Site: brandenburg
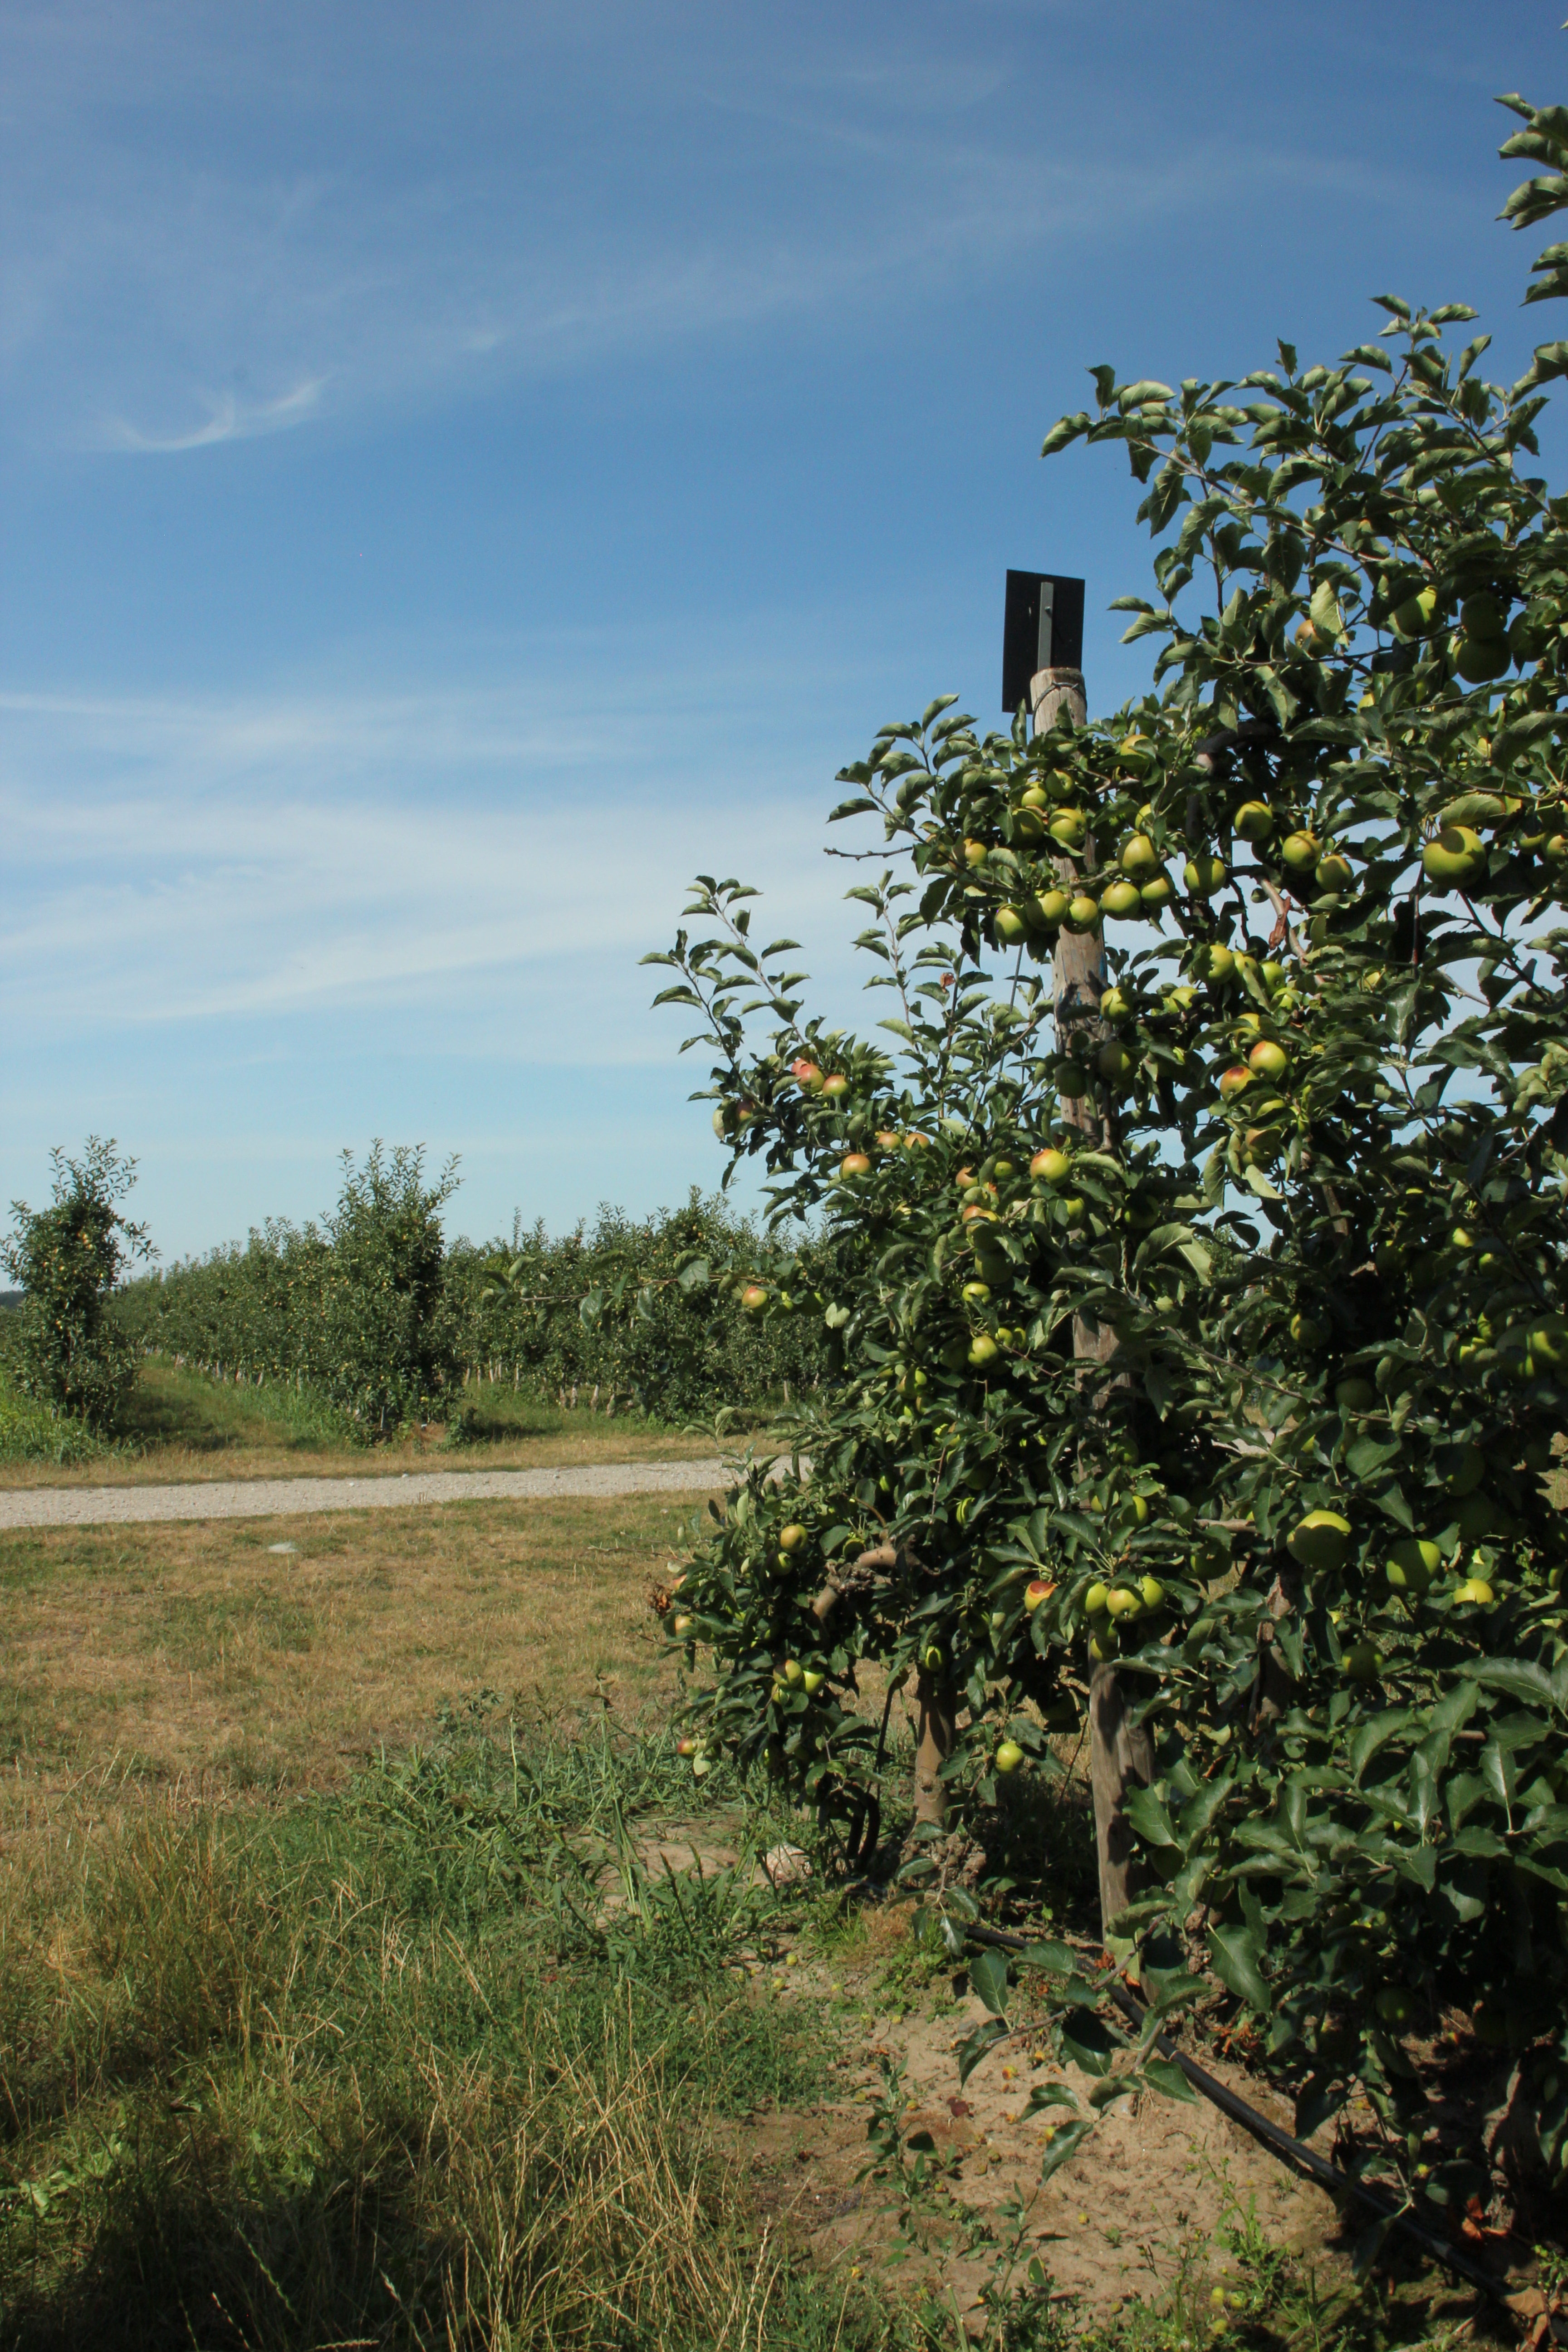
Growth stage (BBCH 77): Development of fruit